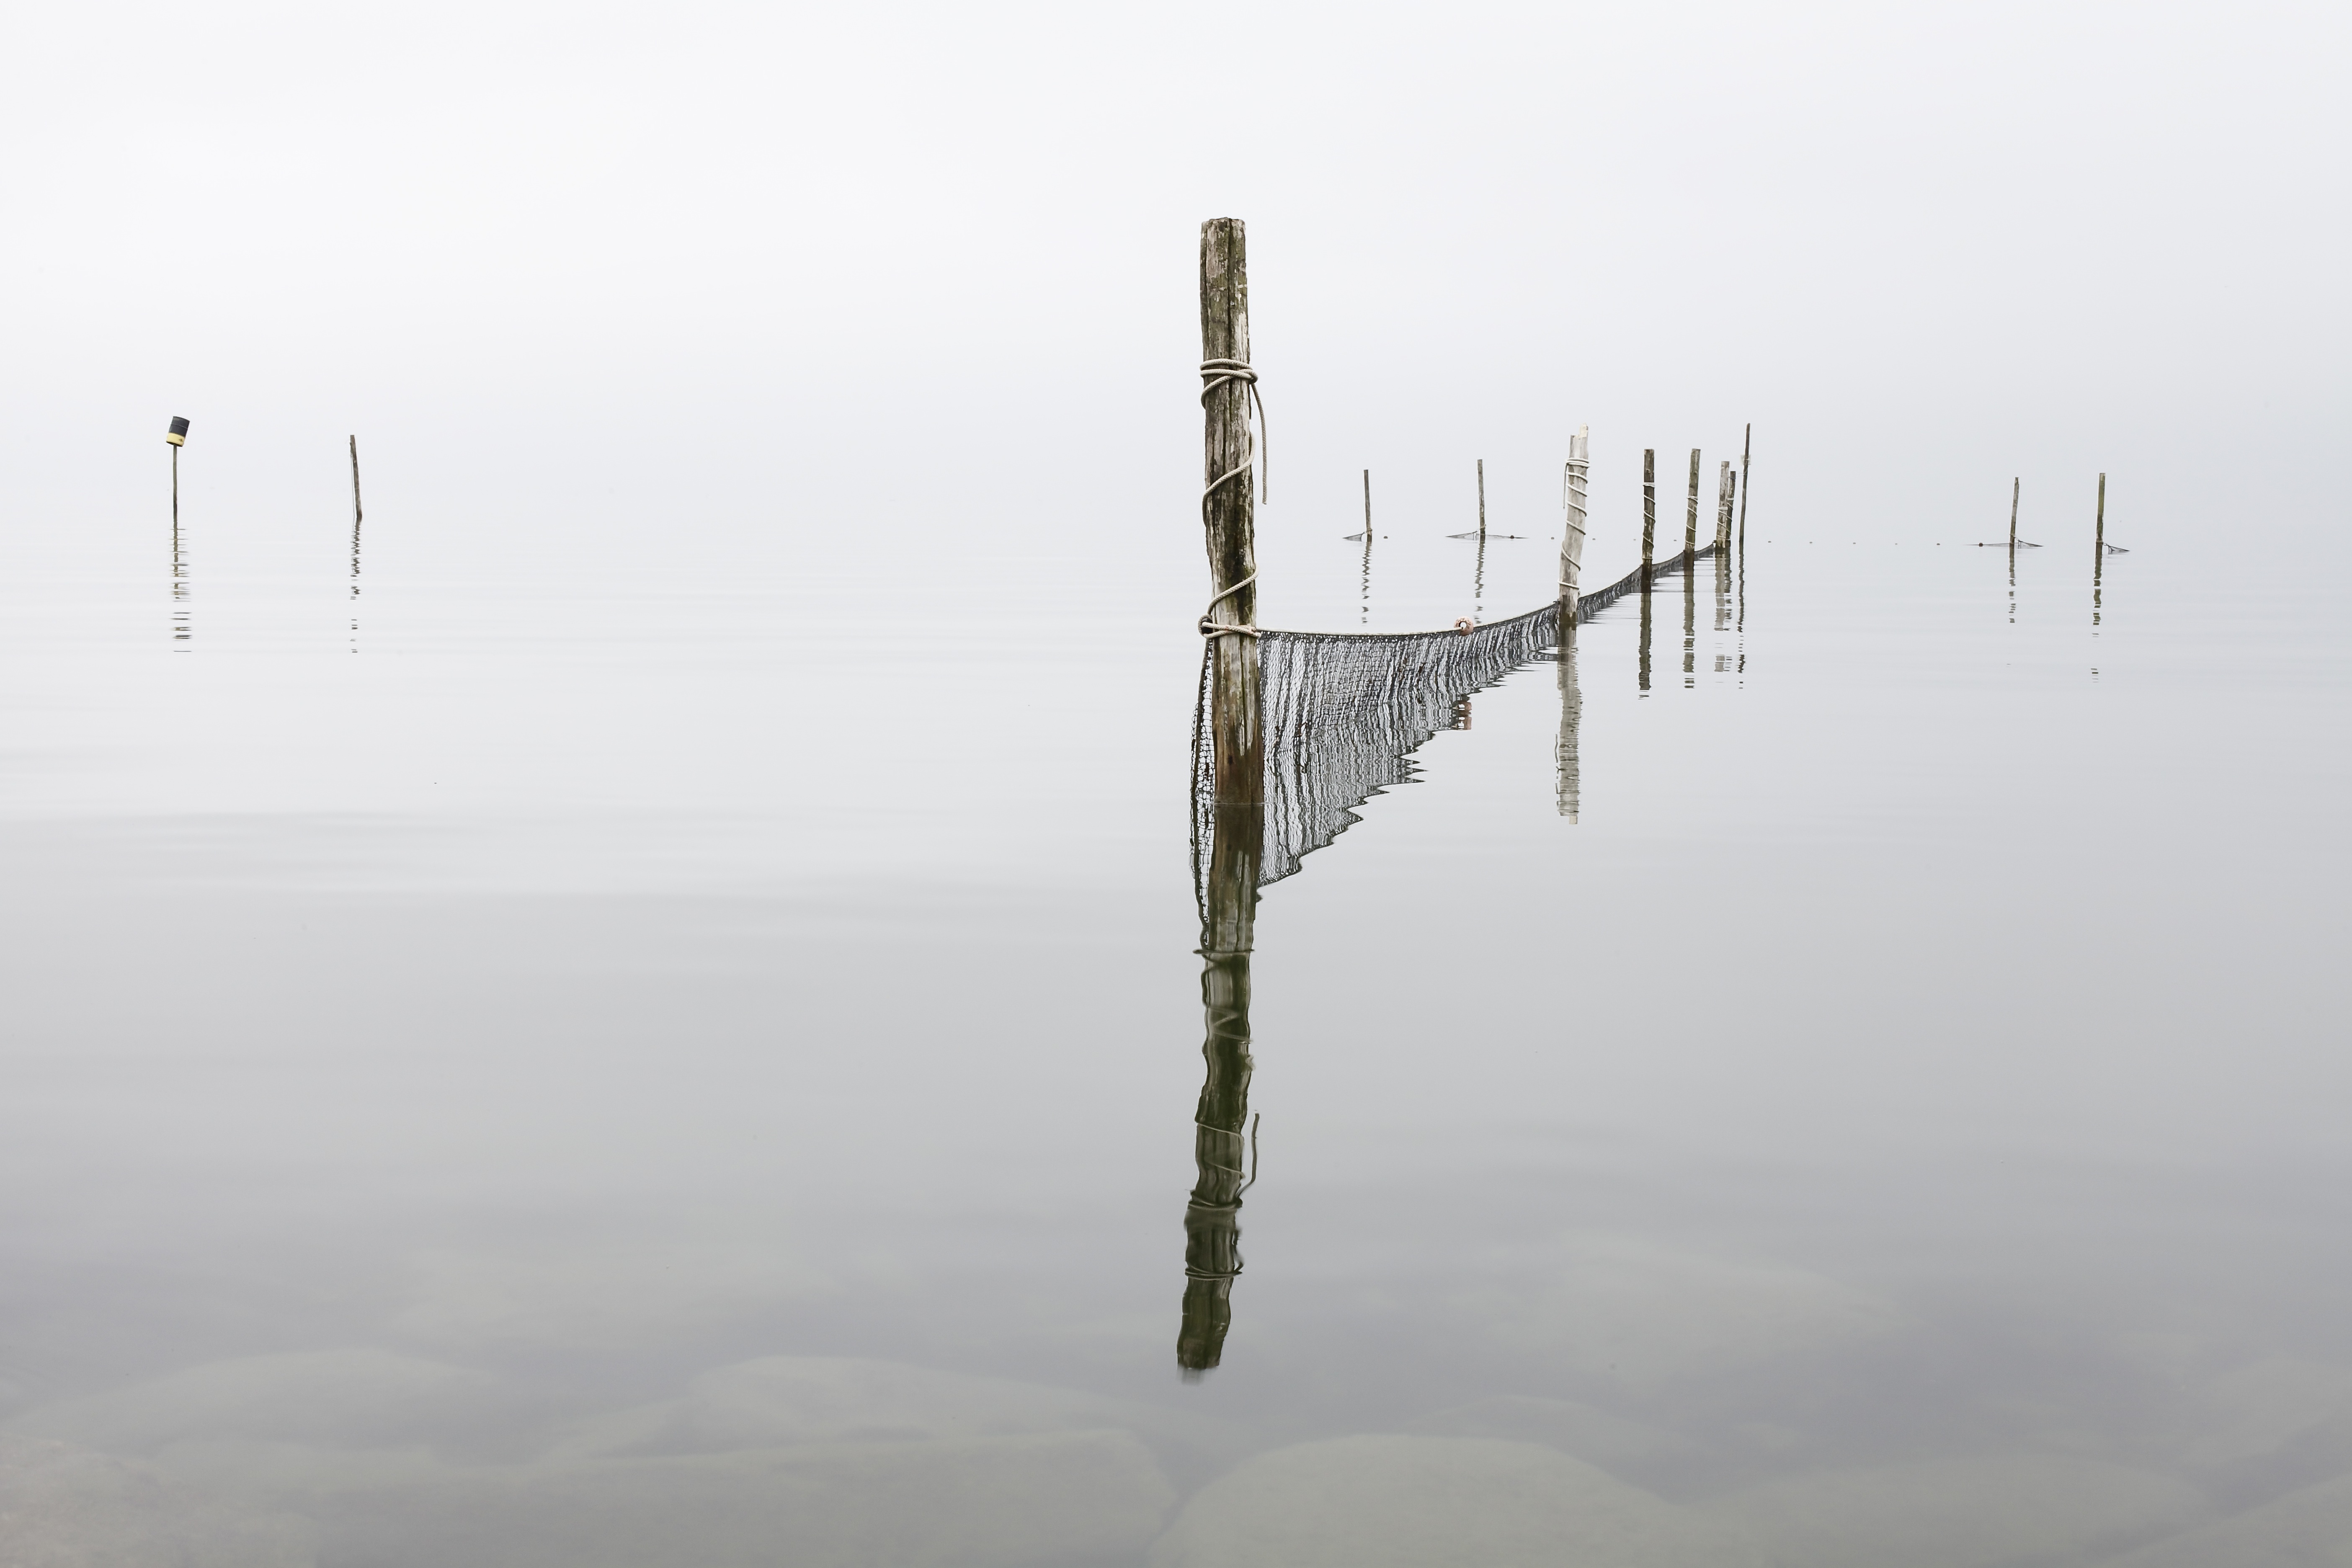
sea, water, nature, snow, winter, wood, fog, mist, morning, wave, lake, wind, reflection, tranquil, balance, peaceful, natural, weather, haze, calm, zen, stillness, relaxation, still, spirit, nets, soul, harmony, atmospheric phenomenon, atmosphere of earth